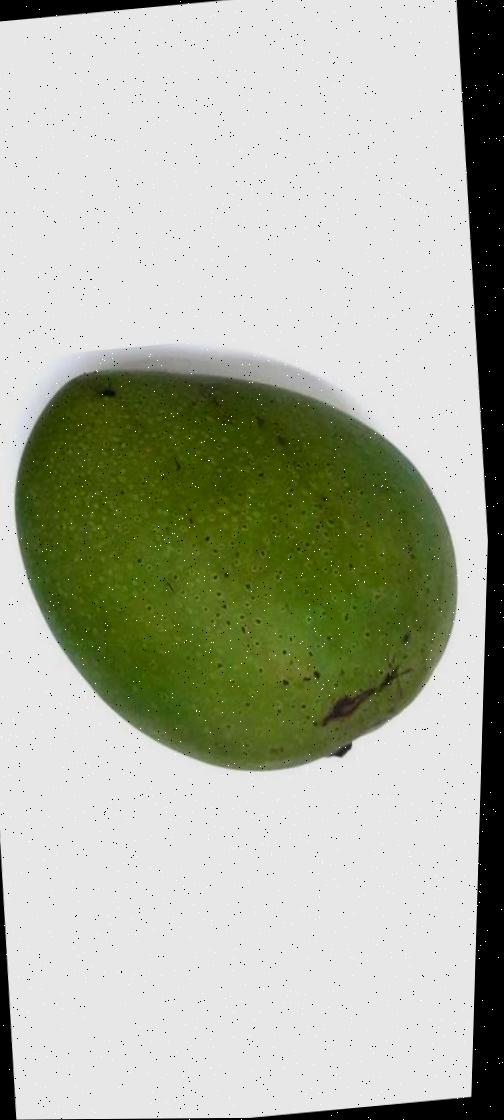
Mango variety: Ashshina Zhinuk